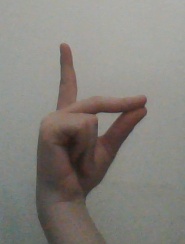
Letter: ta